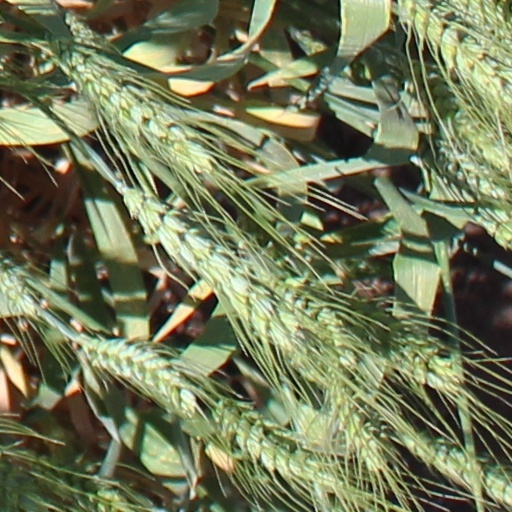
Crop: wheat